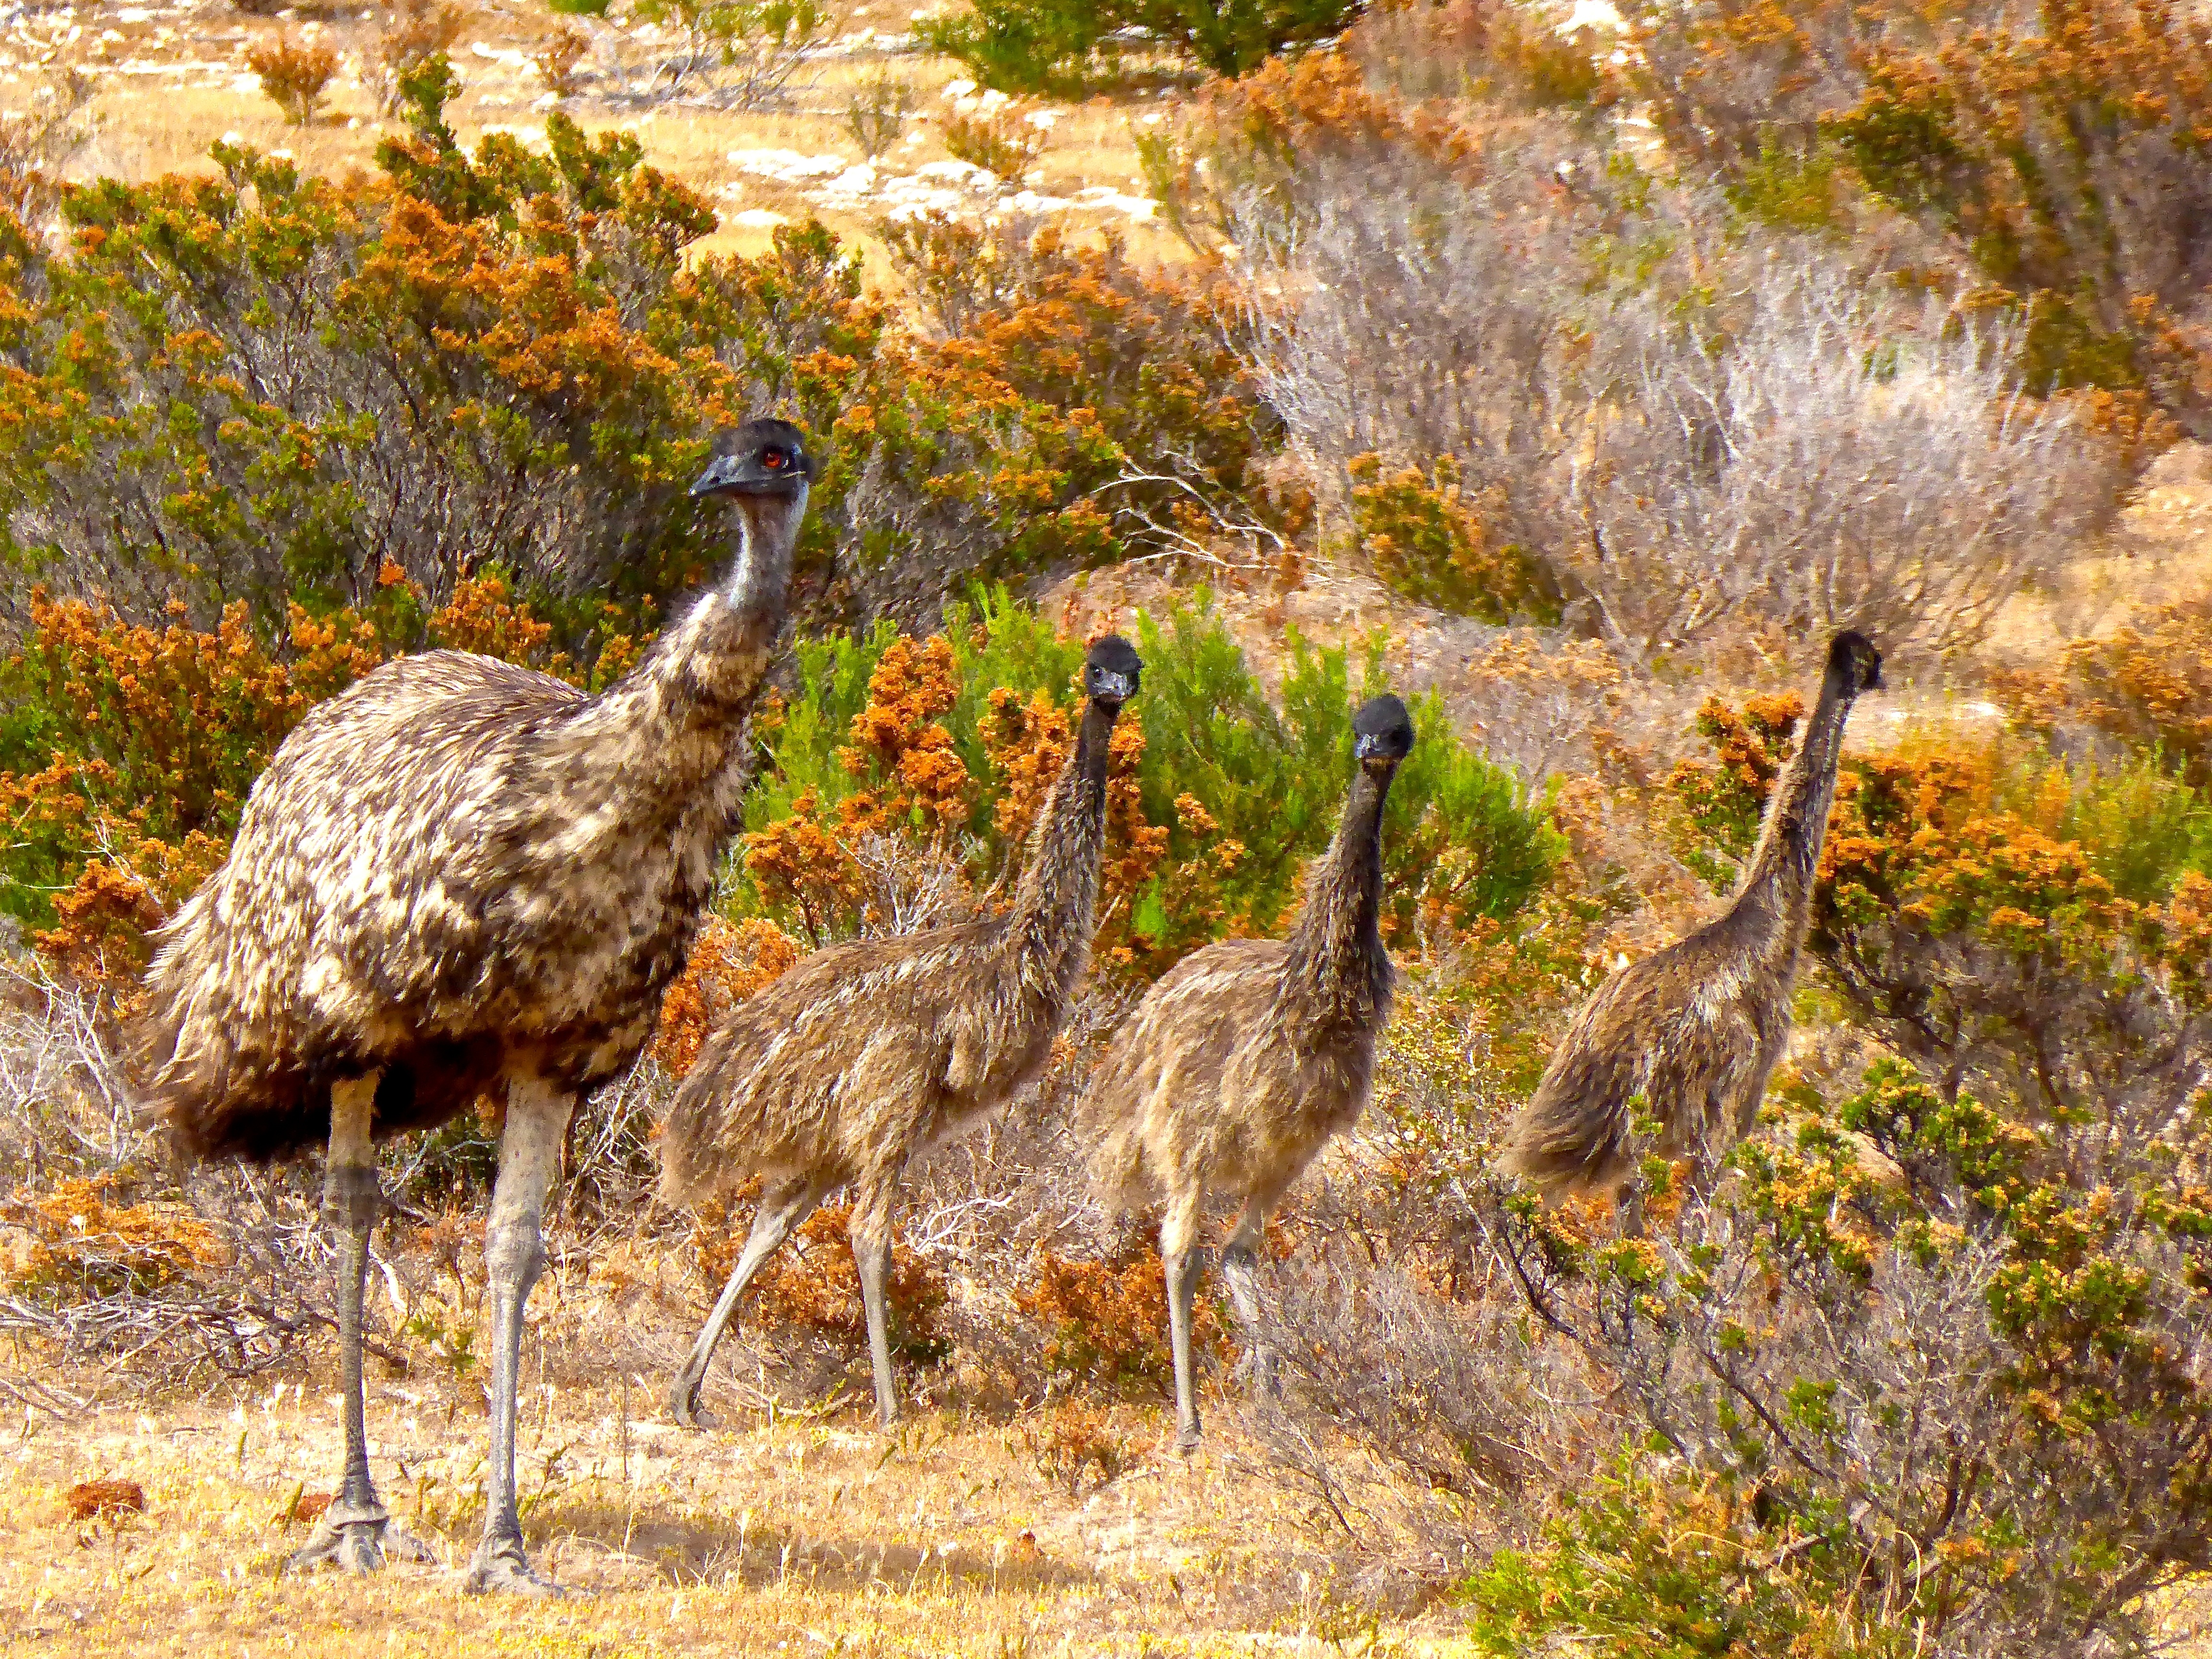
nature, bird, prairie, wildlife, avian, fauna, plumage, australia, birds, australian, feathers, emu, neck, vertebrate, big, crane, large, curious, novaehollandiae, flightless, crane like bird, emus